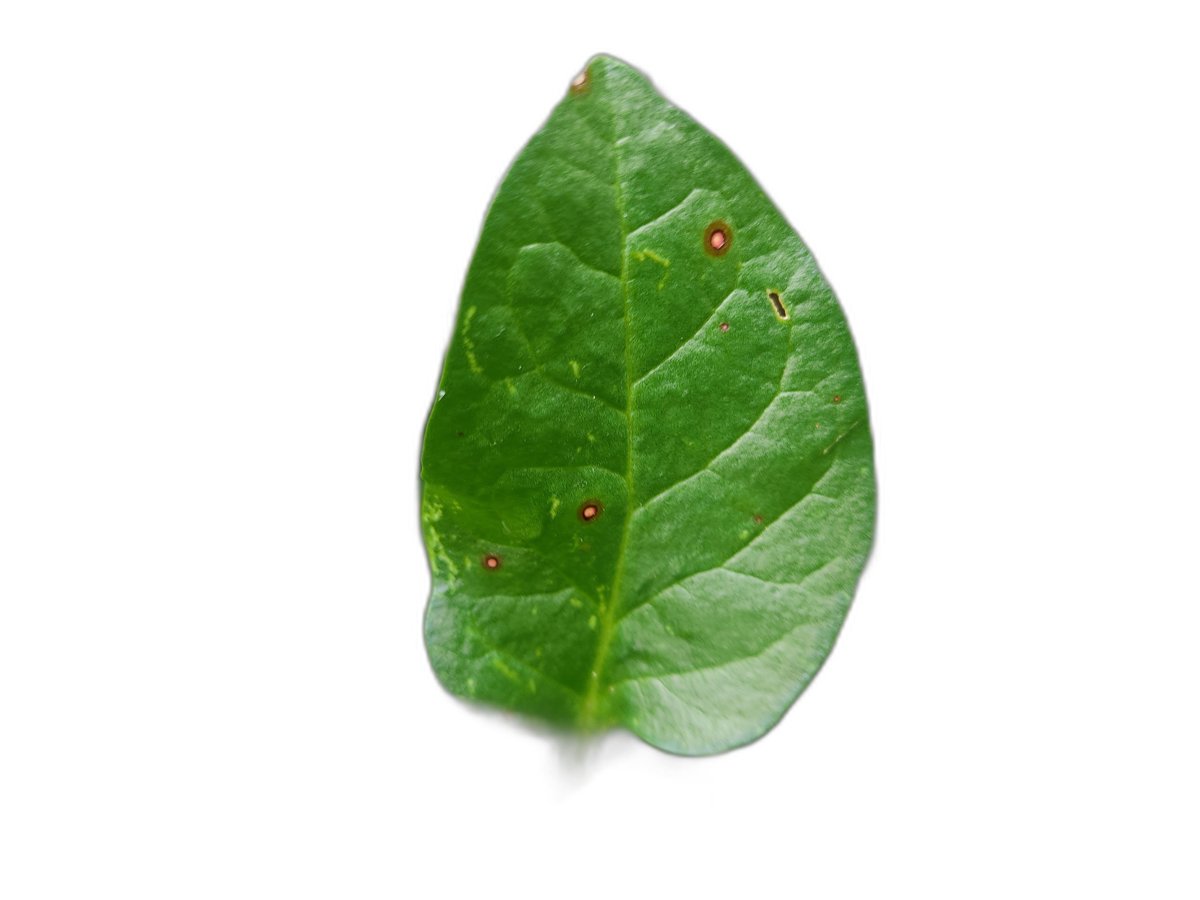
Label: Bacterial-Spot